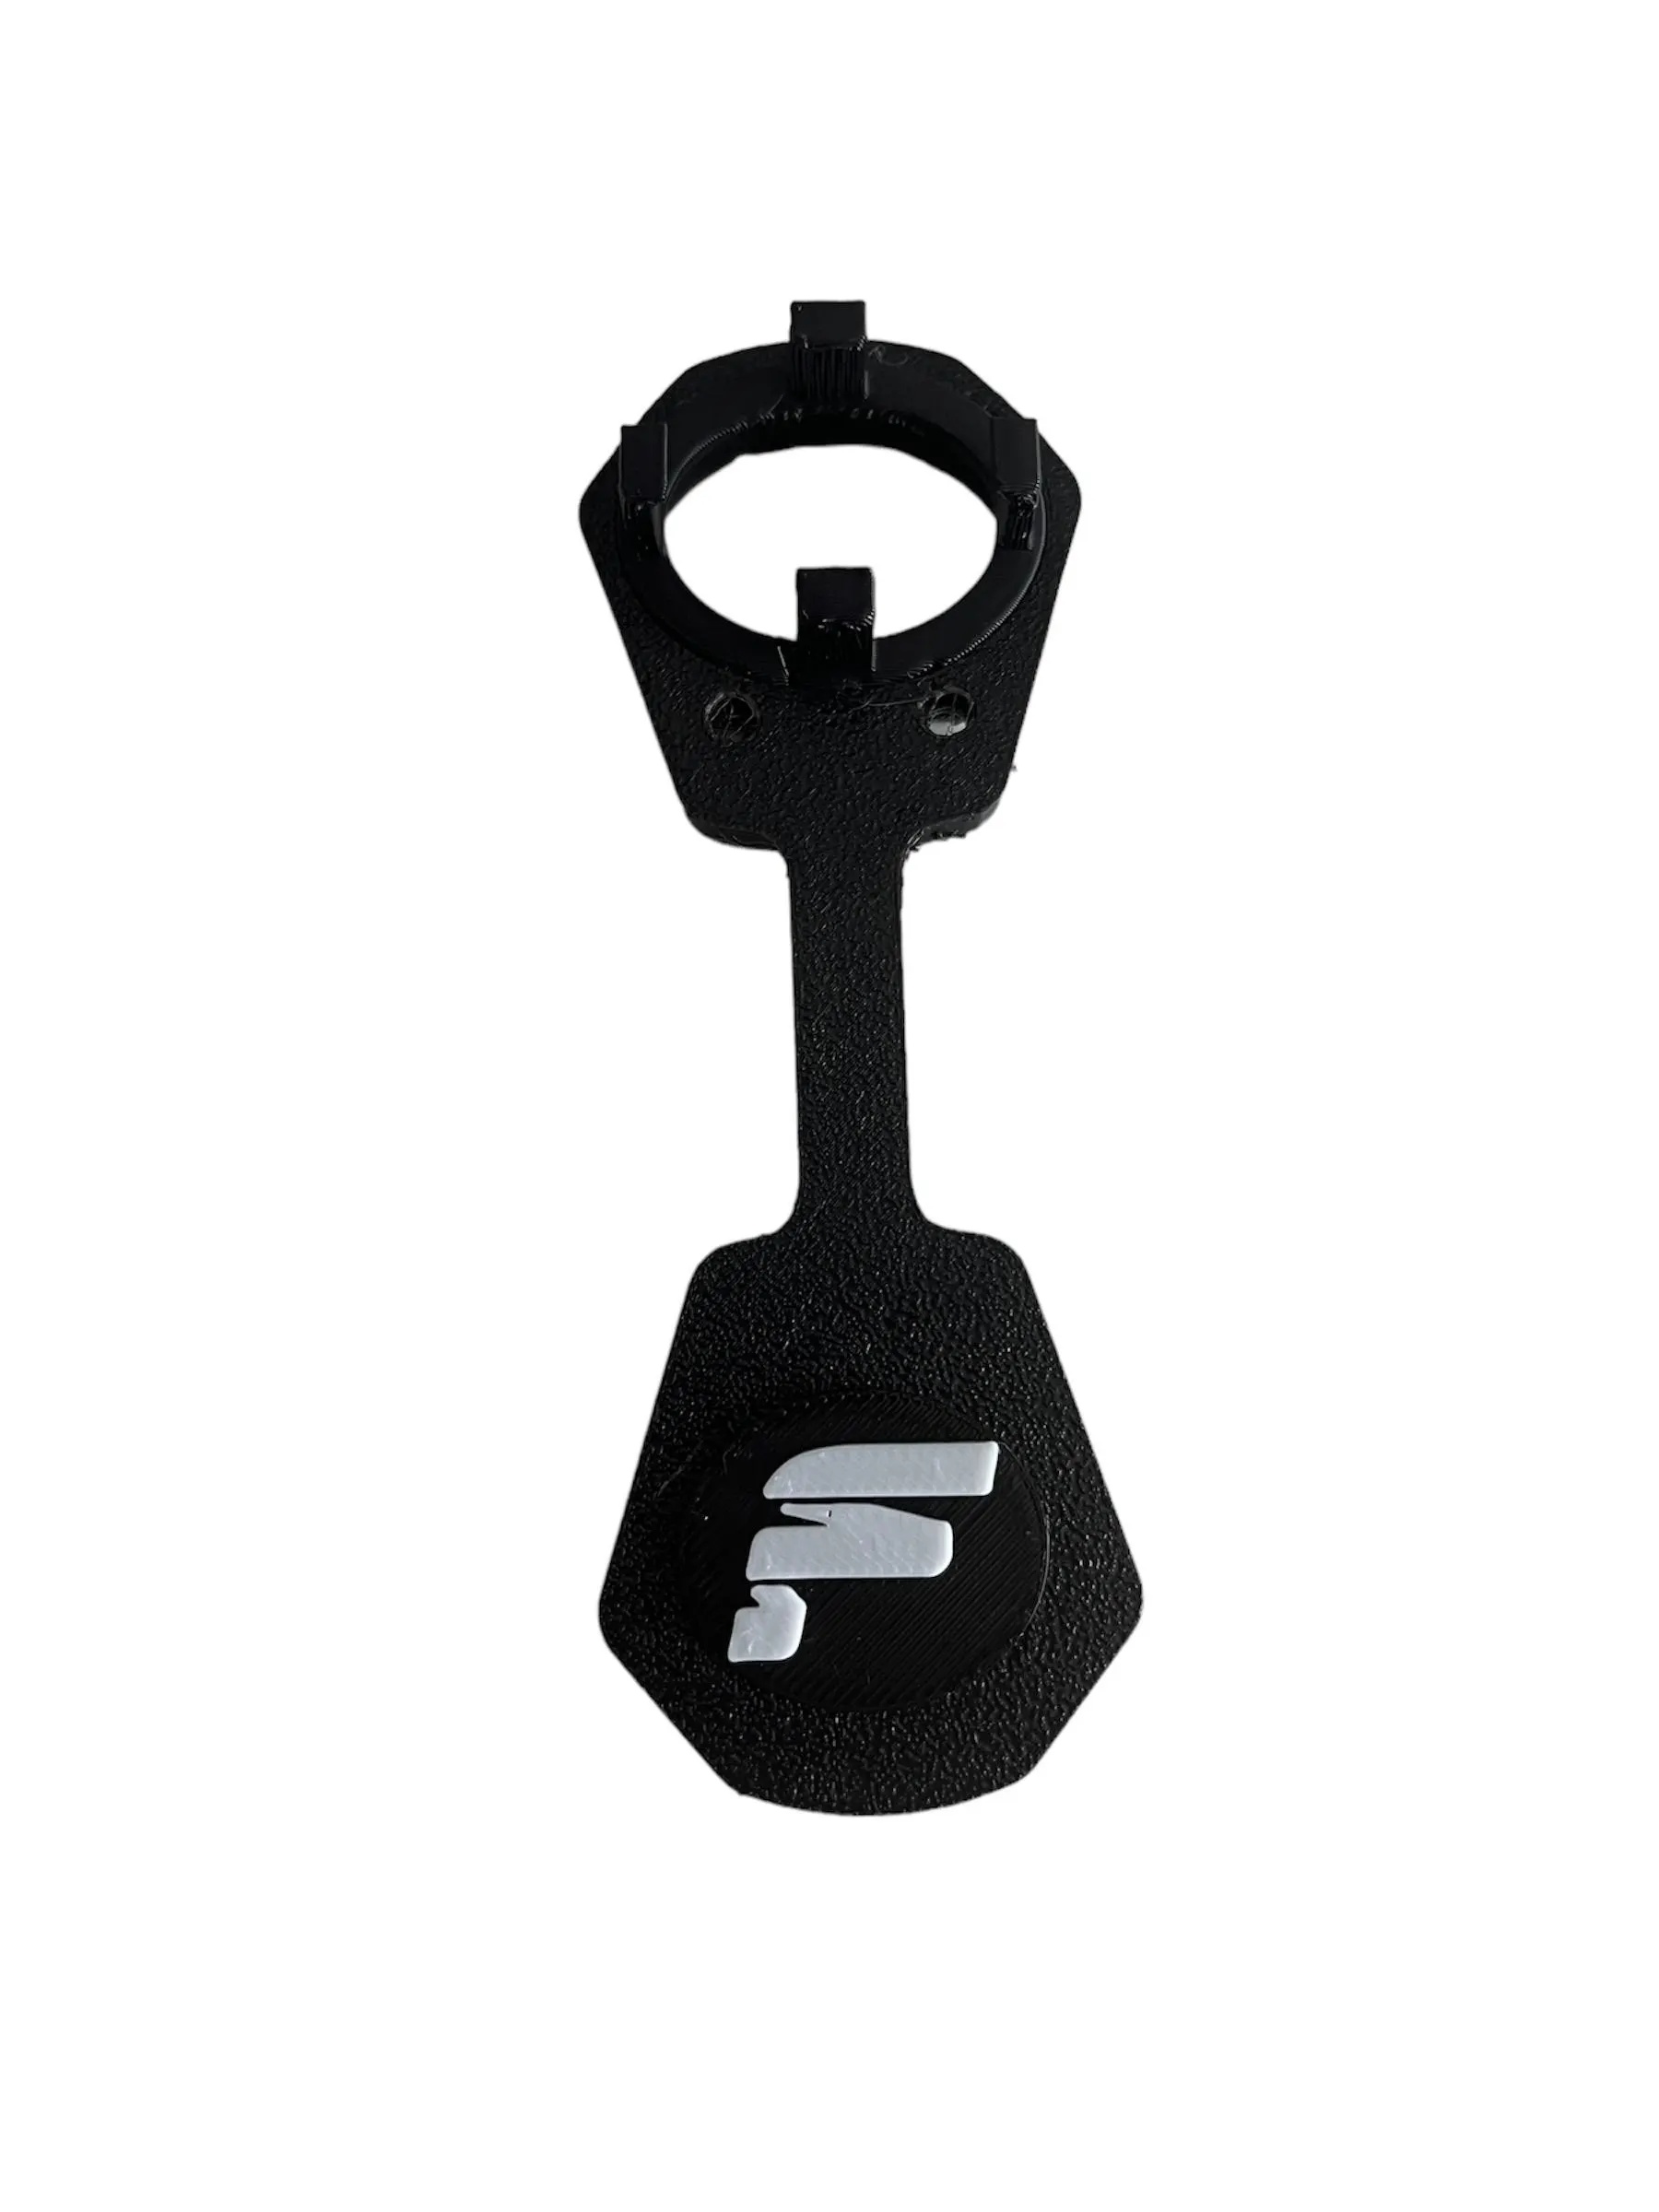
Tapa Impermeable para ebike Focus Jam2 / Sam2 / Thron2 Motor Bosch 2021 EMTB
Tapa estanca para Bicicleta eléctrica Focus. Modelos Sam2 / Jam2 / Thron2 Año 2020 / 2021 / 2022 SOLO MOTORES BOSCH CONECTOR OVALADO!! NO SMARTSYSTEM. Para el conector que va encima del cuadro. Sustituye la tapa original por ésta tapa diseñada para proteger el conector de carga de tu bicicleta. Envío ▬▬▬▬▬▬▬▬▬▬▬▬▬▬▬▬ Nuestros productos más vendidos generalmente están prefabricados y se mantienen en stock. Los demás productos se fabrican con un tiempo promedio de procesamiento de 2 días hábiles.
Brand: HUGOLAB3D
Category: Vehicles & Parts > Vehicle Parts & Accessories > Electric Vehicle (EV) Parts & Accessories > Protective Cases > Connector Cases